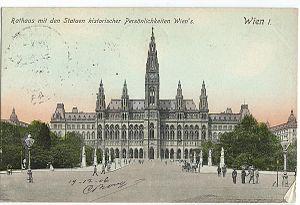
Vue de Vienne au début du XXe siècle.